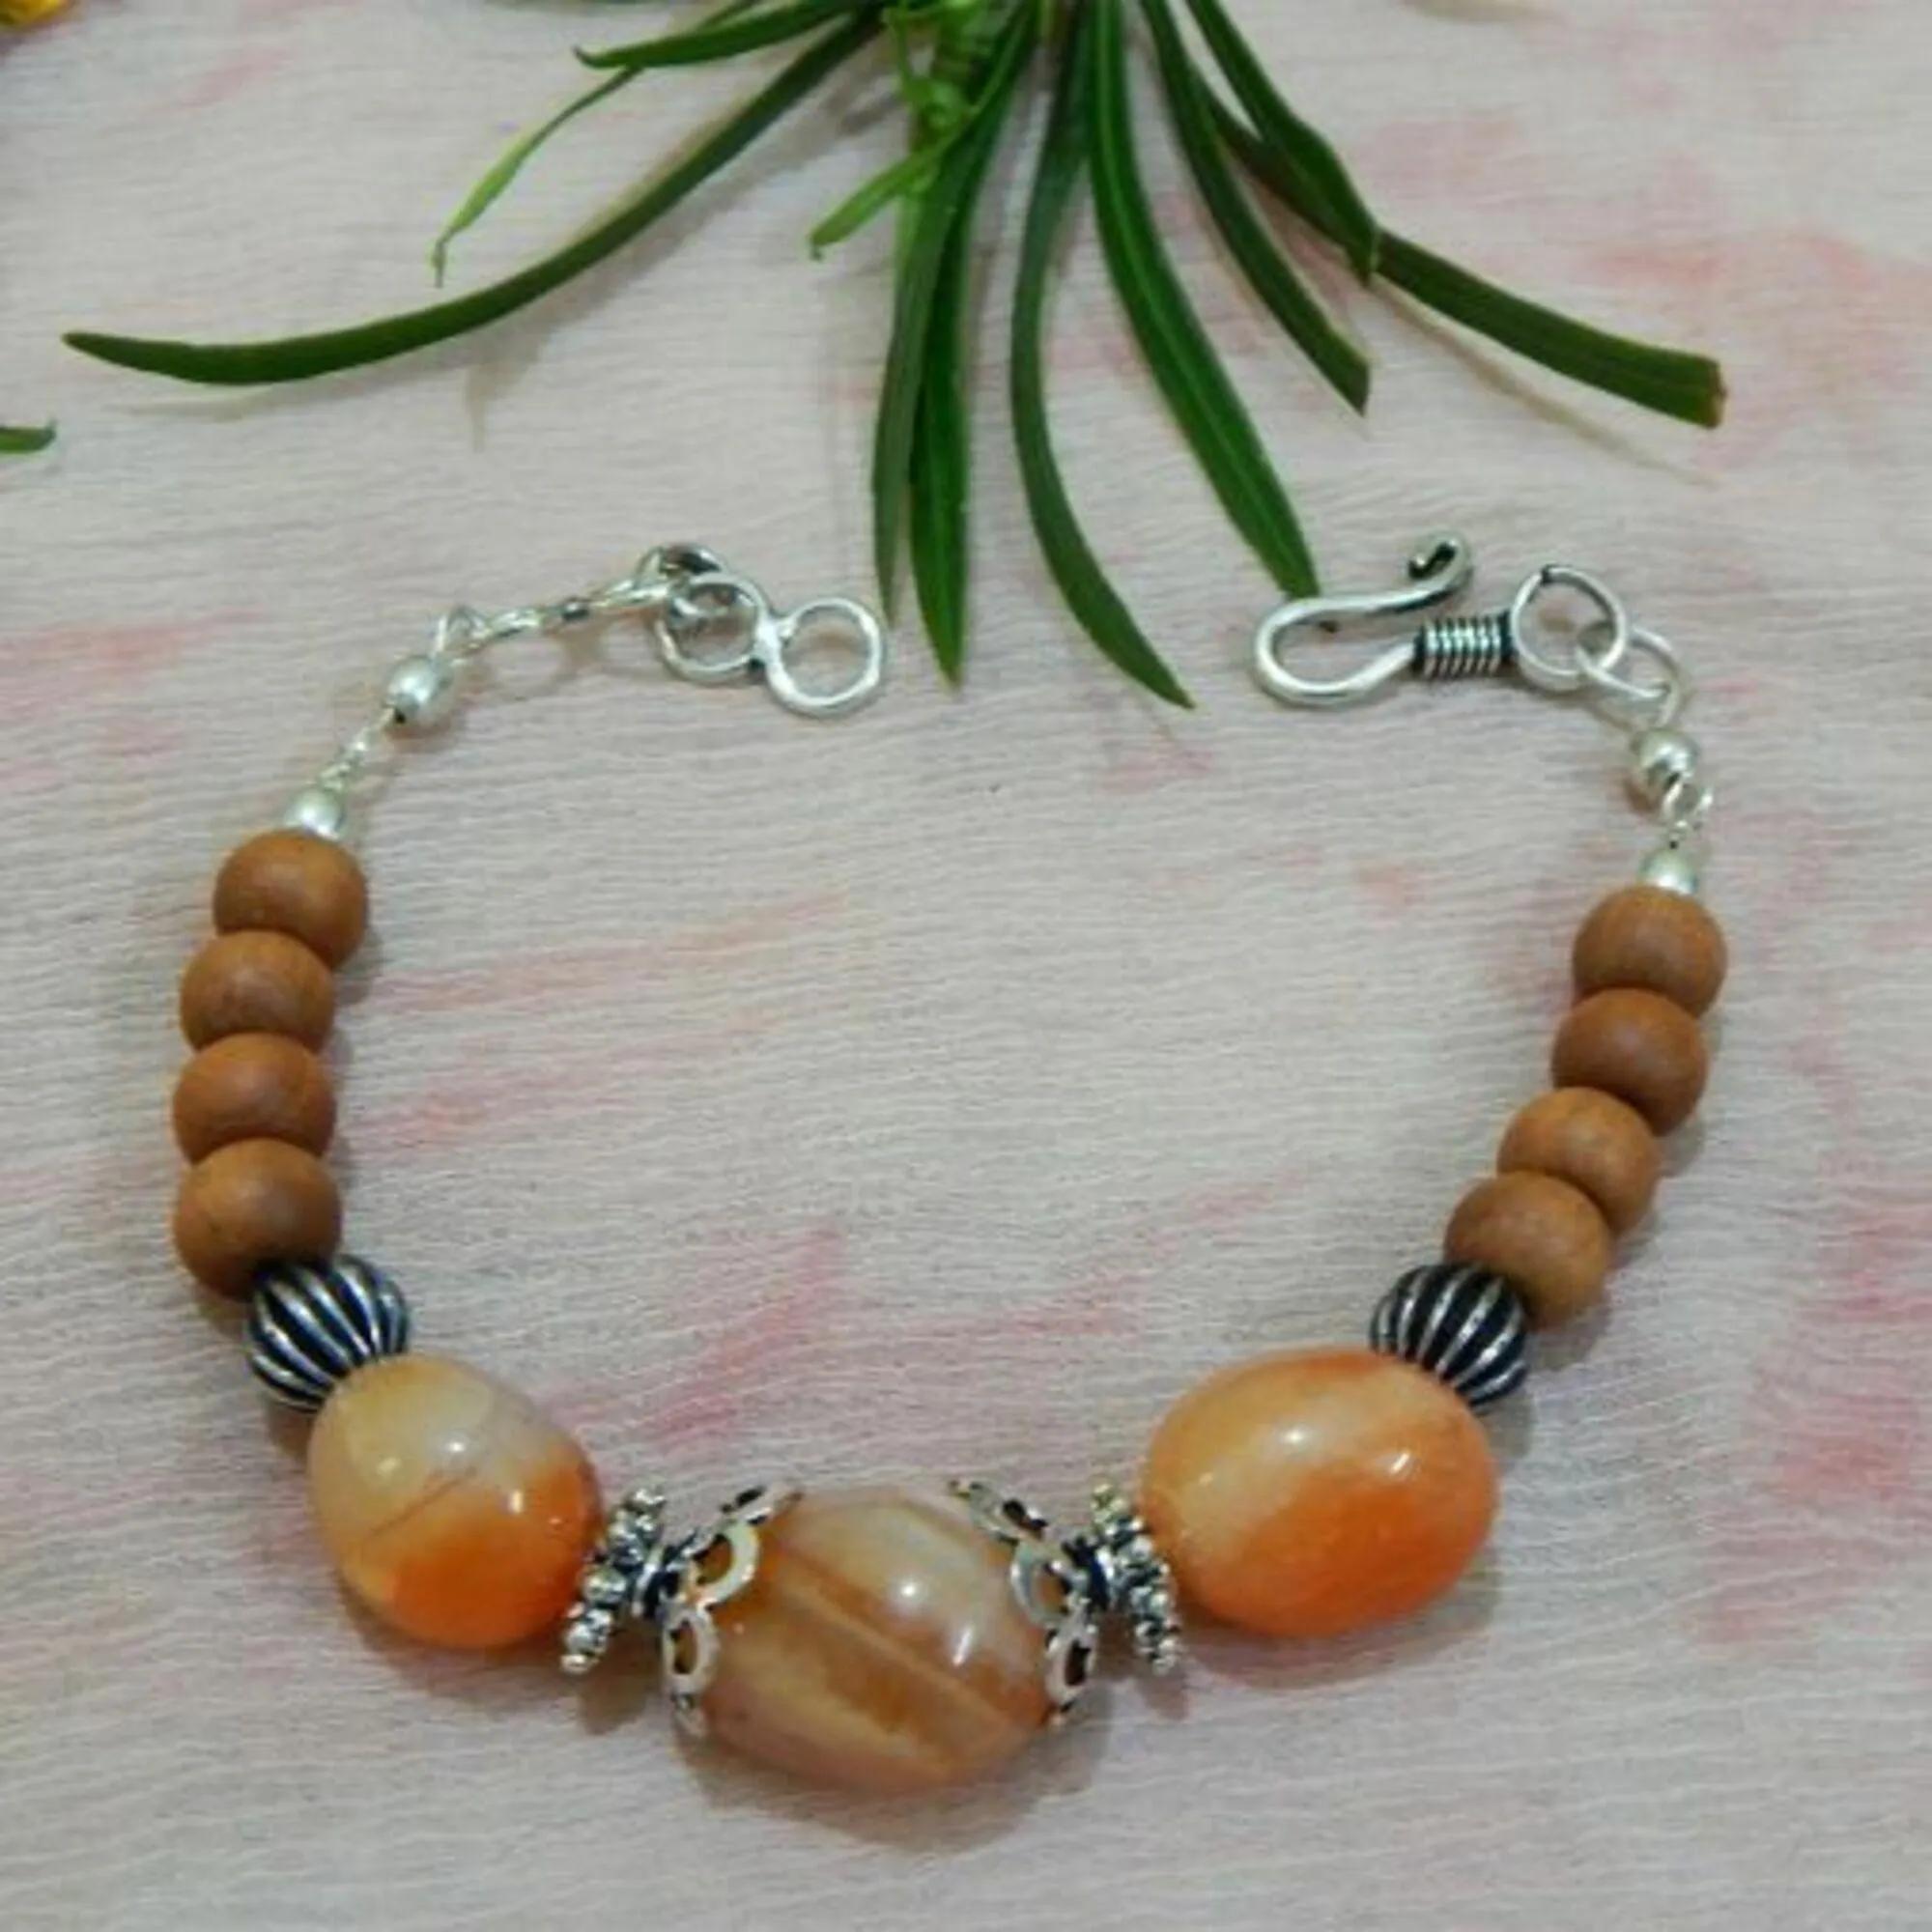
Jaya Vision Enterprises Carnelian Tumble & White Sandal Wood chain Bracelet
Type: Bracelets
Brand: JAYA VISION ENTERPRISES
Price: Rs. 445
 Carnelian Tumble & White Sandal Wood Bracelet for Sacral ChakraCarnelian Tumble and White Sandal Wood Beads with Copper metal beads with Silver Polish.Carnelian increases personal power, creativity, energy gives courage. It helps in meditation by increasing concentration.Helps in blood circulation, aids in male impotency, increases appetite, alleviates problems of the liver, bladder, kidneys and spleen.